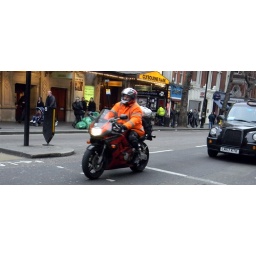
Man in orange on motorcycle Charing Cross Road london 5th March 2011 16:13.56pm